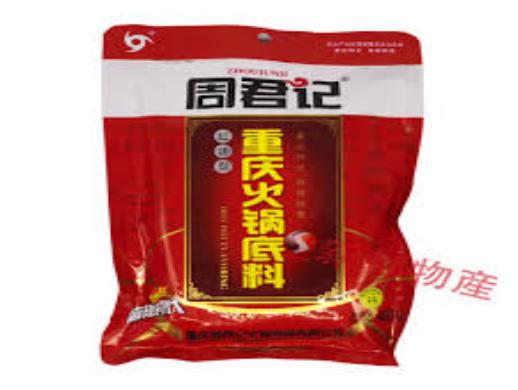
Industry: Food